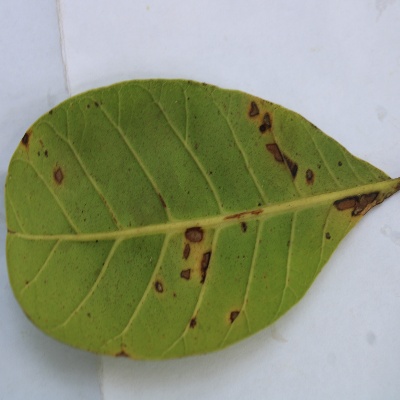
Crop: Cashew
Condition: anthracnose